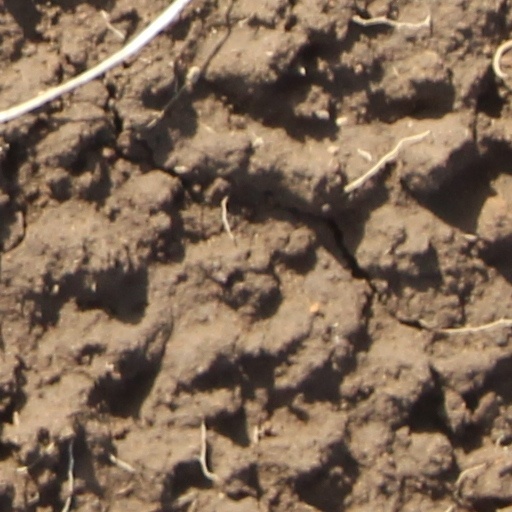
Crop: wheat